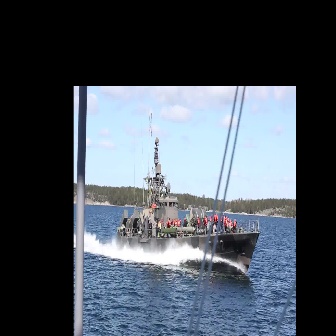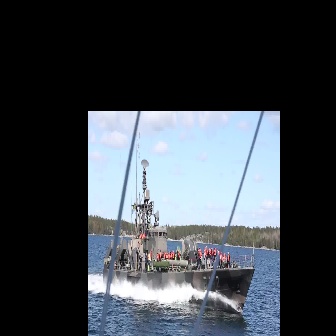
  Please identify the target specified by the bounding box [115,137,259,281] in the first image and locate it in the second image. Return the coordinates in [x_min,y_min,x_max,y_max] format.
Answer: [103,159,255,311]